Samuel Coster

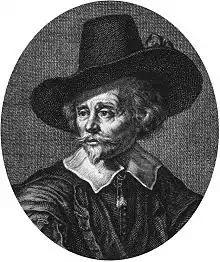
Samuel Coster

Coster was the fifth child of Adriaen Lennaertz, sexton and carpenter, and Aeltgen Jansd. By around 1605, he was a member of the Amsterdam rederijkerskamer "De Eglantier". Presumably he was helped into the society by rich friends, but then got himself to Leiden University in 1607. He began as a student of the humanities, but he graduated in 1610 as a doctor in medicine. He was appointed a physician at the Hospital on his return to Amsterdam.